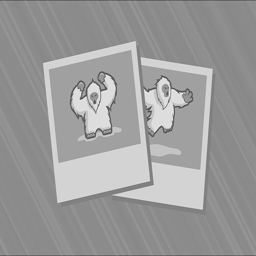
olympic athlete has handled sports team pretty well .